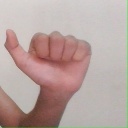
अक्षर: त